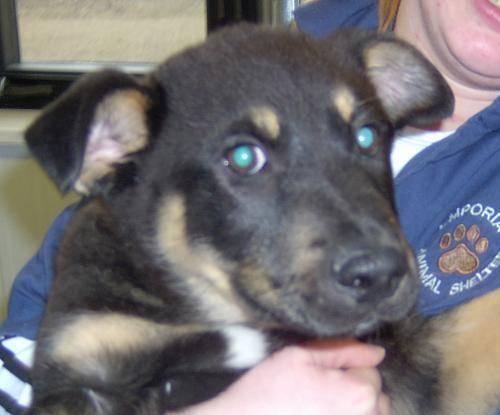
dog